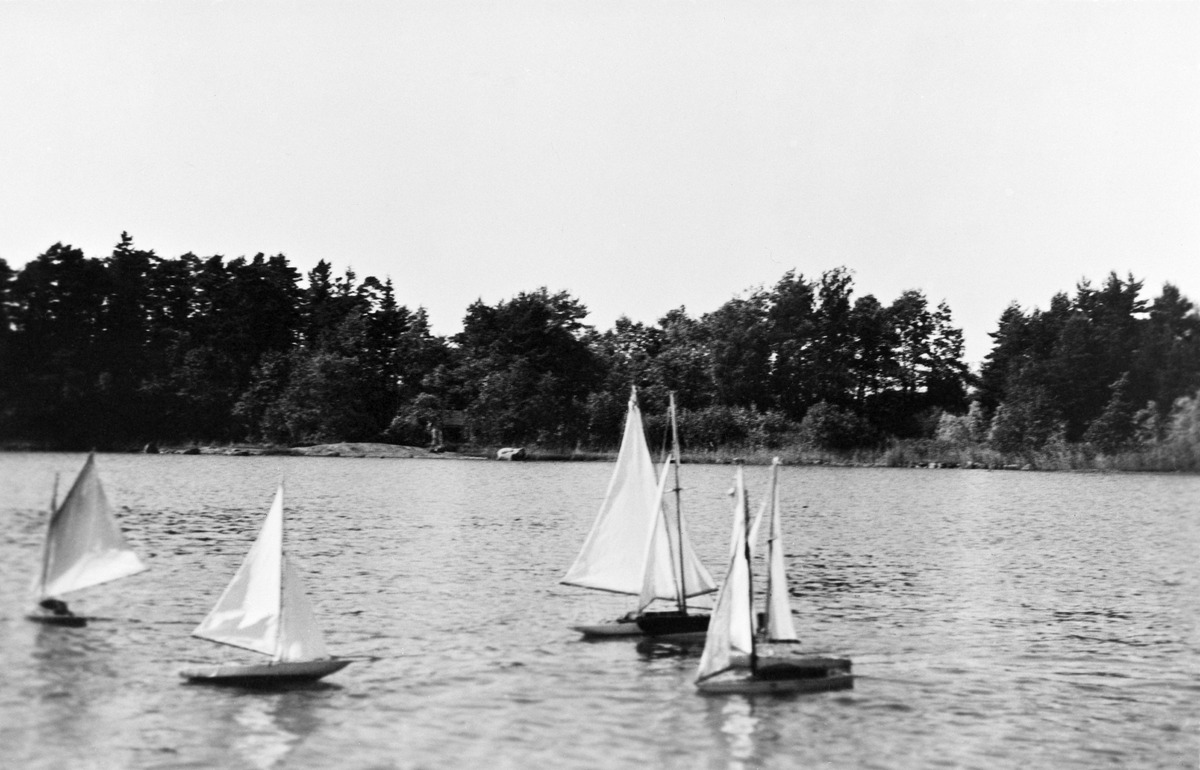
Pienoispurjeveneitä huvila Åsan rannassa Kallvikissa
sisällön kuvaus: Pienoispurjeveneitä huvila Åsan rannassa Kallvikissa. mustavalkoinen
Ajankohta: kuvausaika 1910 -luku
Paikka: Suomi, Uusimaa, Helsinki, Kallahti Helsinki, Kallvikintie 31
Aiheet: veneet purjeveneet, pienoismallit